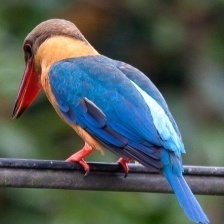
Species: STORK BILLED KINGFISHER
Scientific name: PELARGOPSIS CAPENSIS